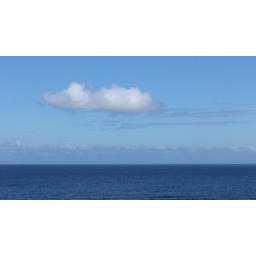
Not a totally blue sky... instead, just a lowly white cloud floating by